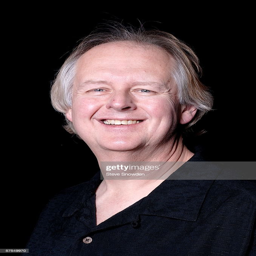
person person poses backstage following a performance .